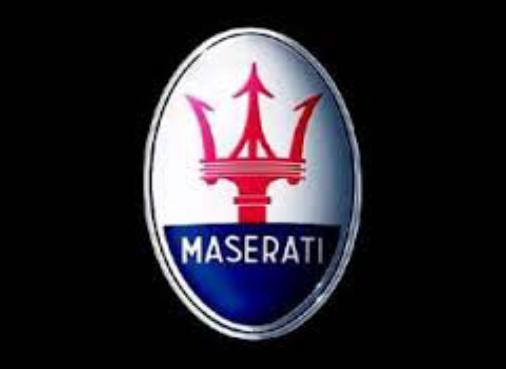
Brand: Maserati
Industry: Transportation